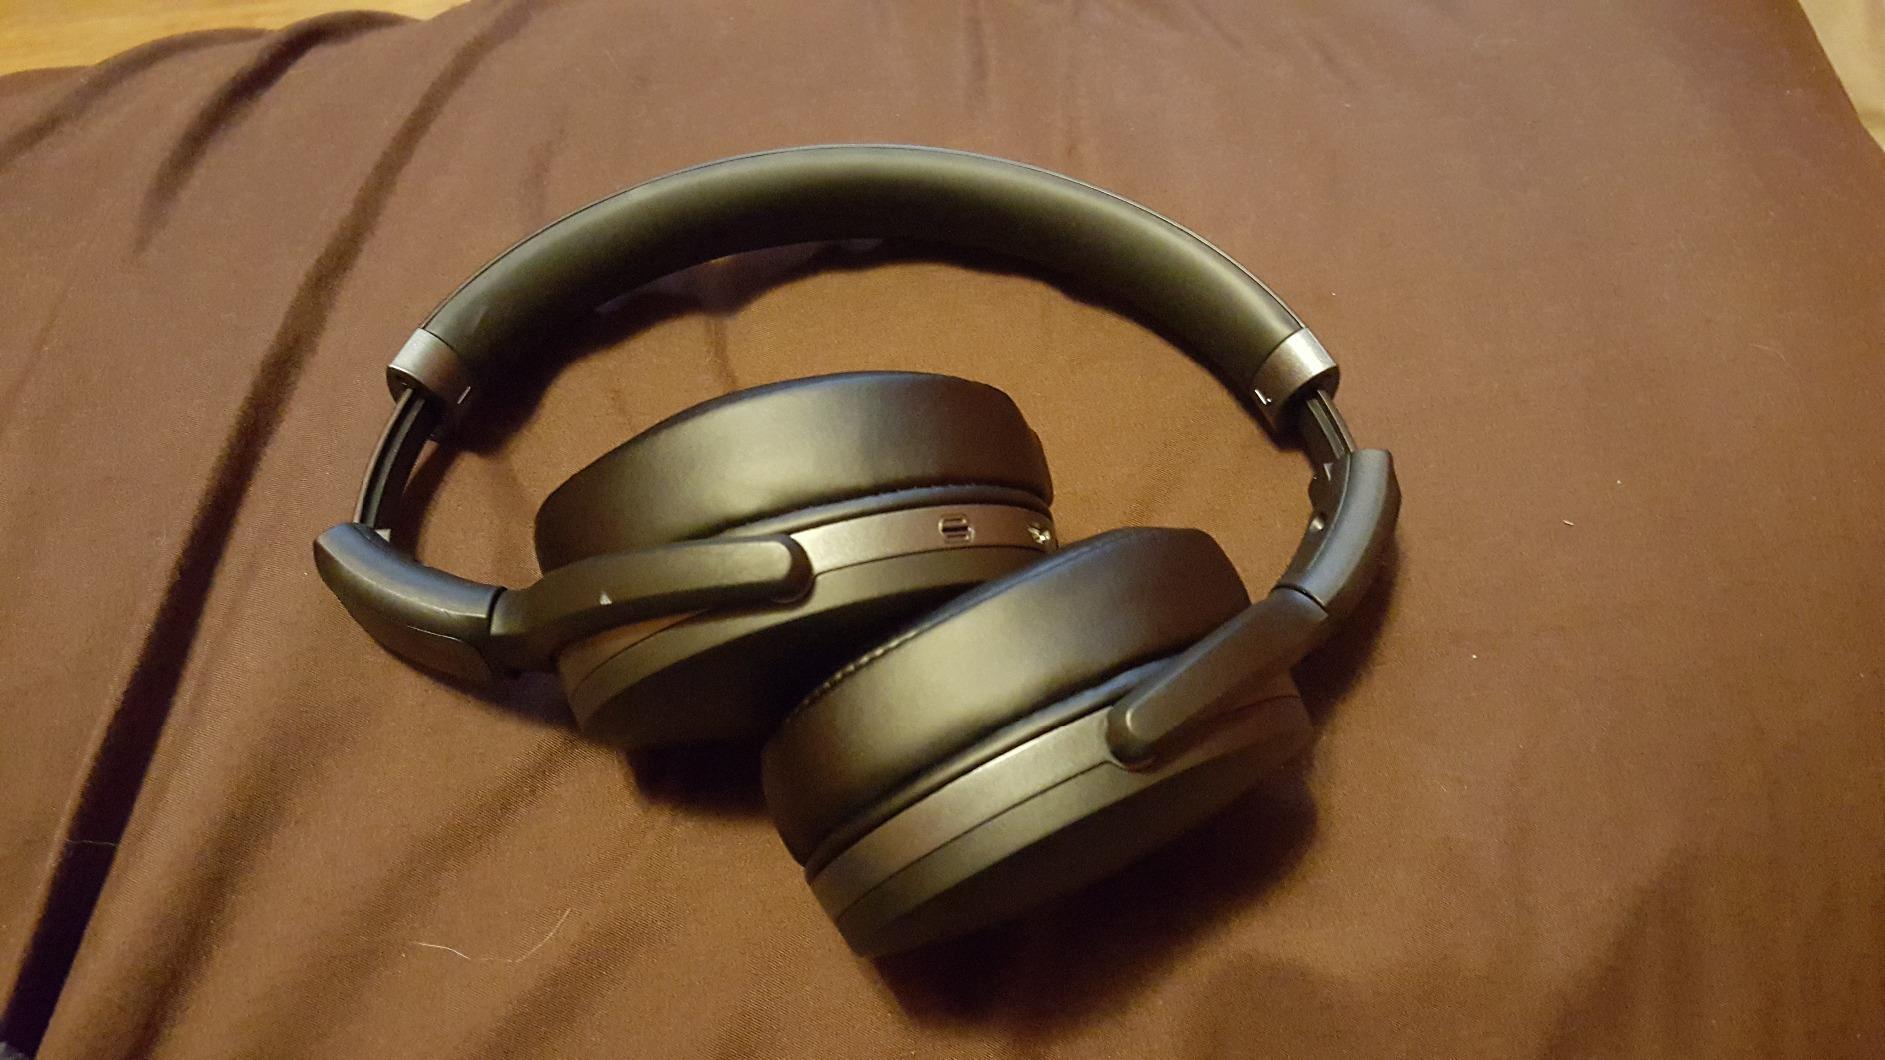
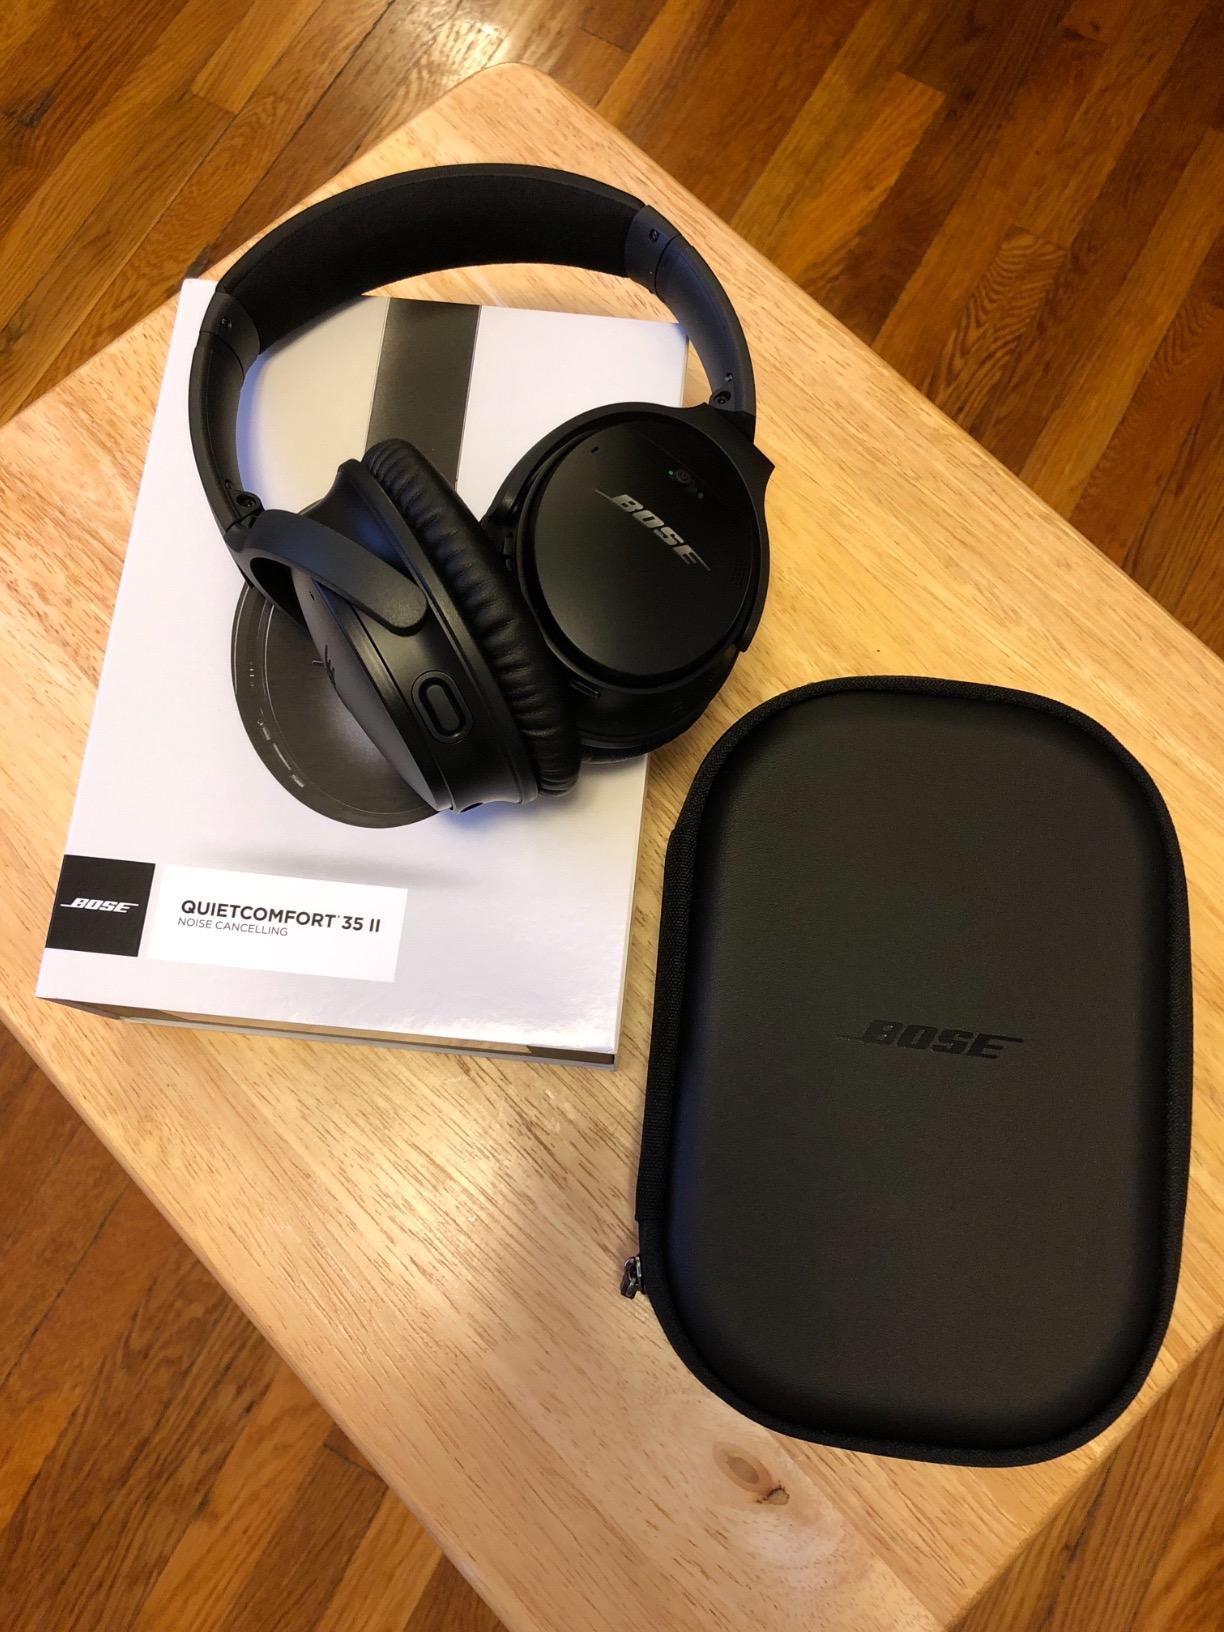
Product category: headphones
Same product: no